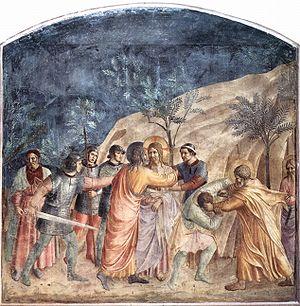
"Malchus était un serviteur du grand prêtre Caïphe qui, selon l'Évangile selon Jean, faisait partie de ceux qui avaient été envoyés par Caïphe pour arrêter Jésus au Jardin des Oliviers et Pierre lui aurait coupé l'oreille droite à l'aide de son épée lors de l'échauffourée liée à l'arrestation. Cet épisode est relaté dans les 4 Évangiles : Matthieu 26, 51-52, Marc 14,47, Luc 22,49-51 et Jean 18, 10-11. Les 4 textes présentent des variantes quant à la réaction de Jésus face à cette violence : Matthieu ajoute ""tous ceux qui prennent l'épée périront par l'épée"", et Luc ajoute que Jésus guérit l'oreille.